The Orono Weekly Times

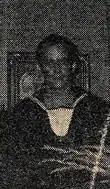
Roy C., founding publisher

In April 1995 the paper was purchased by Troy Young. Young had made the pages of the newspaper during the early 1980s, as a hockey player and pictured with the Orono Scouts. Young was with Times until January 1997, when it was acquired by Herman and Margaret Zwart, who had had a previous printing relationship with Roy Clarence. In August 2018 the Times was sold to Orono Publications Inc., Julie Cashin-Oster Editor/Publisher. Cashin-Oster grew up in Orono, graduated from Clarke High School in the early 80s and worked at the Times early in her career. Cashin-Oster brings with her almost two decades of print and broadcast journalism experience with her as she carries on the tradition. The paper publishes today from 5310 Main Street in Orono.